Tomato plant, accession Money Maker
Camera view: vertical (180 deg); turntable rotation: 240 degrees
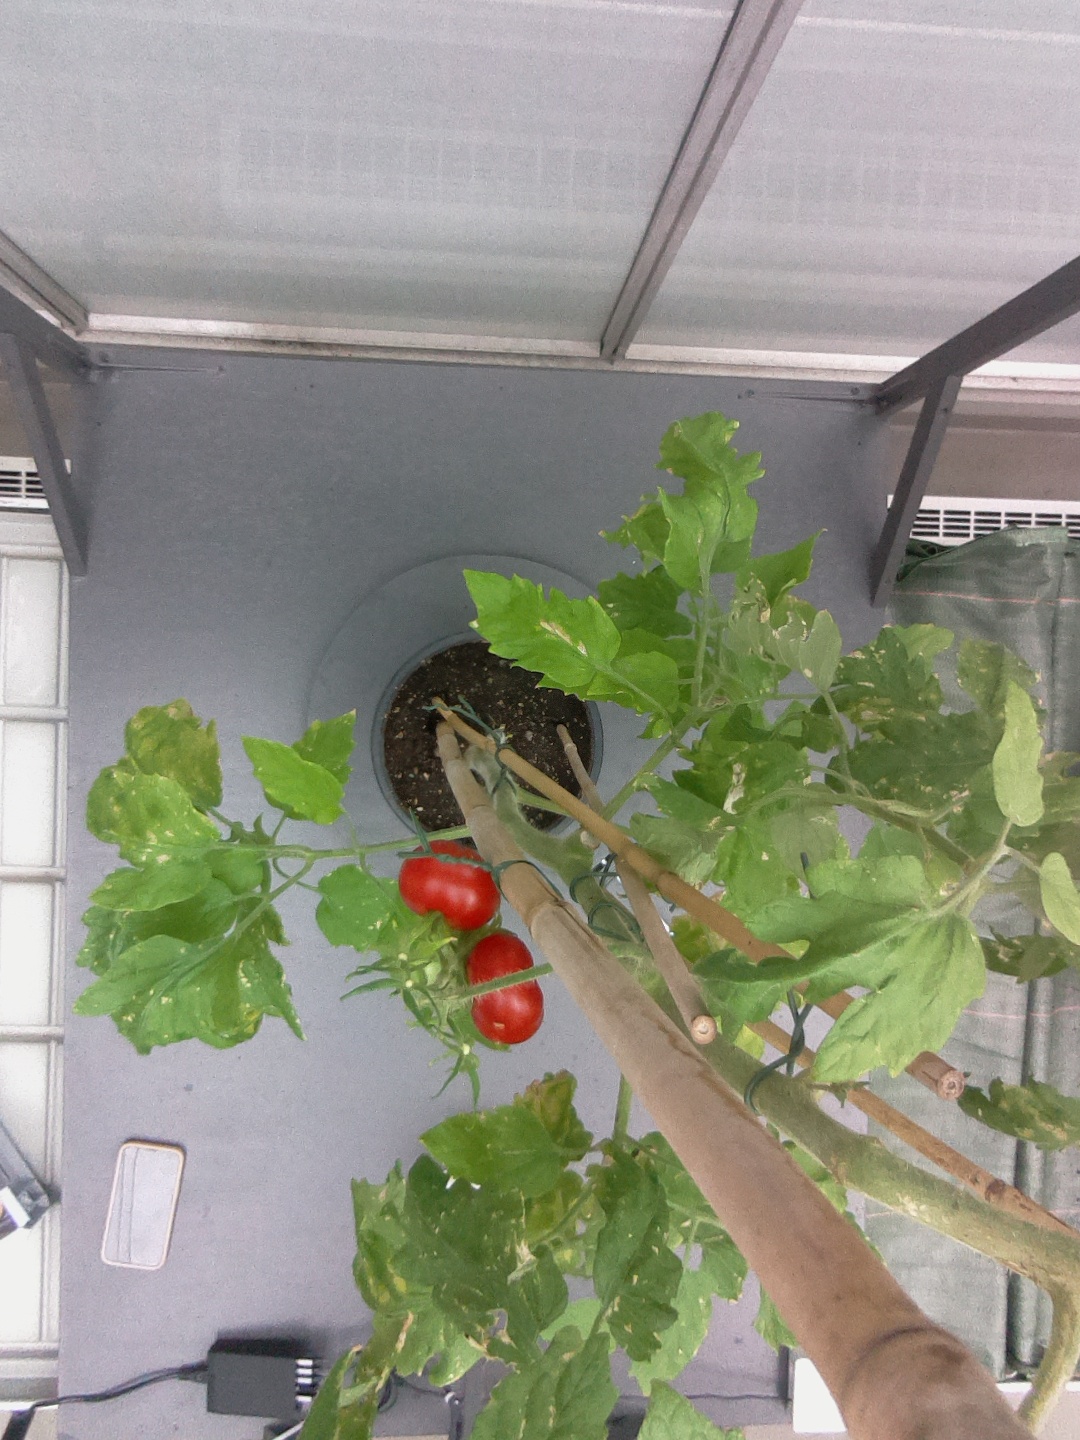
BBCH growth stage 83: 30%-40% of fruits show typical fully ripe color